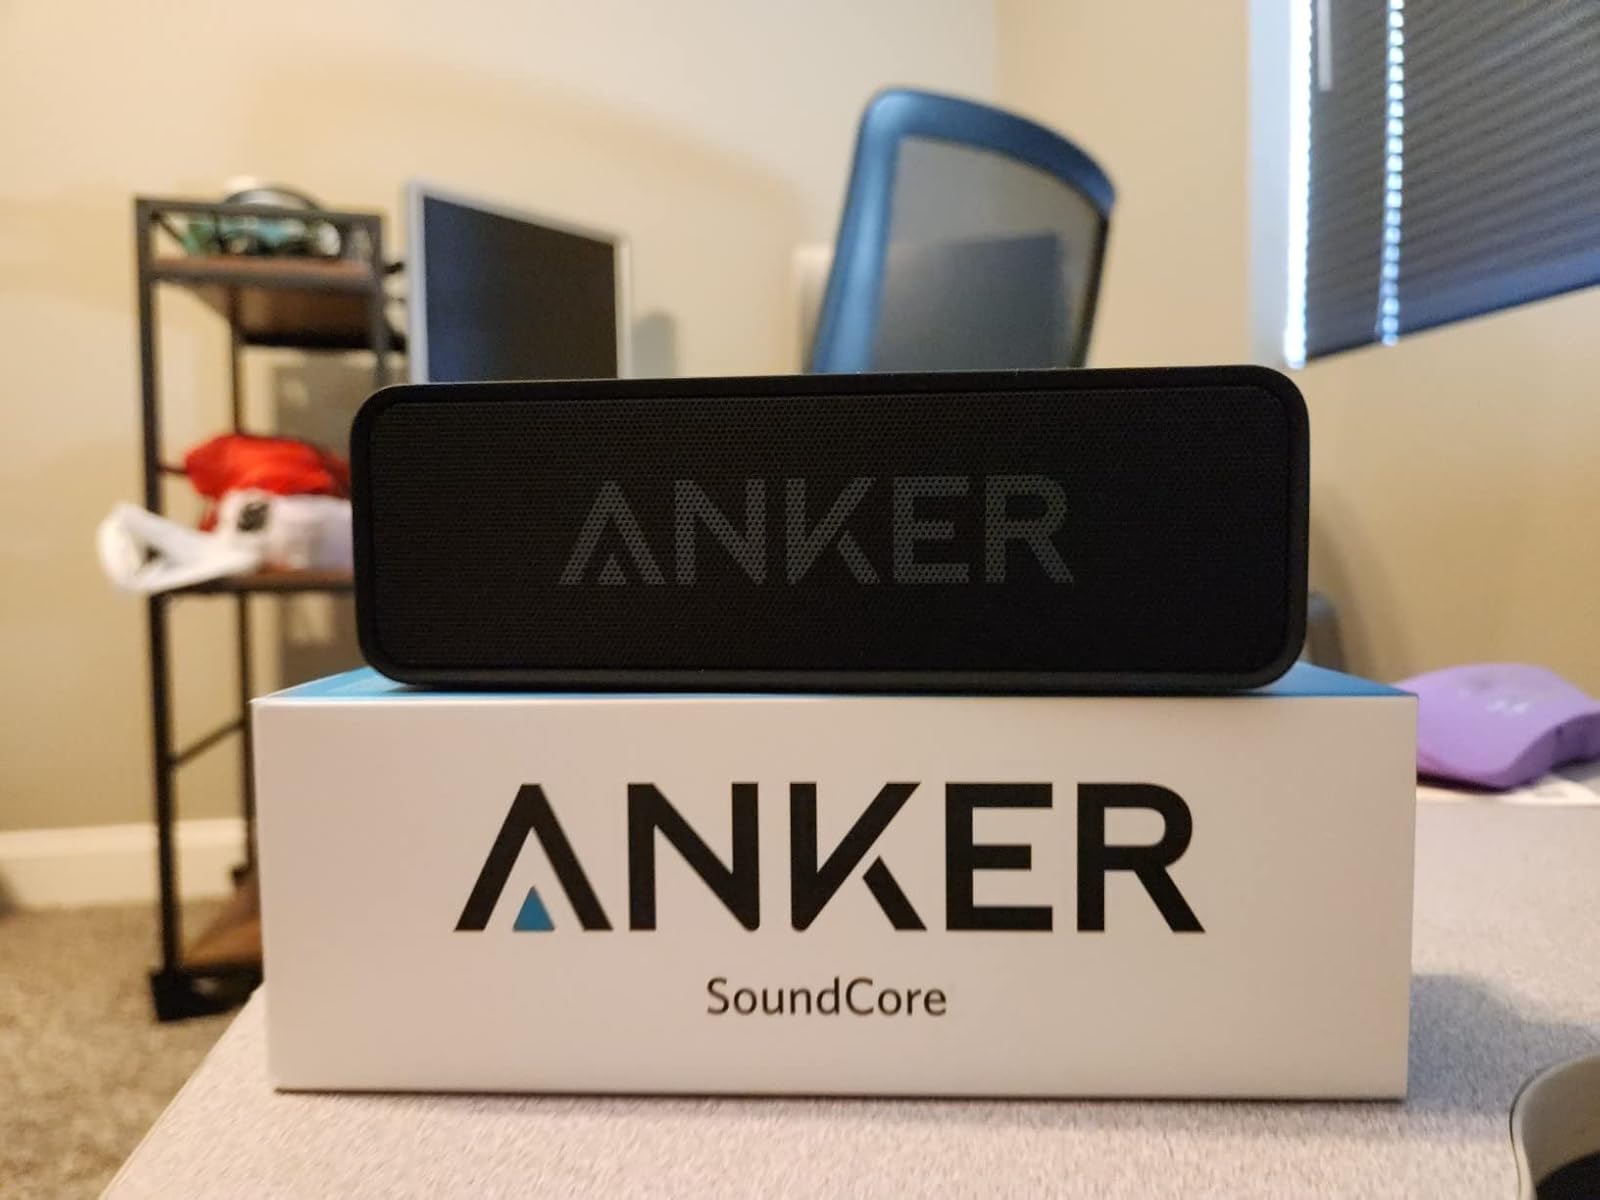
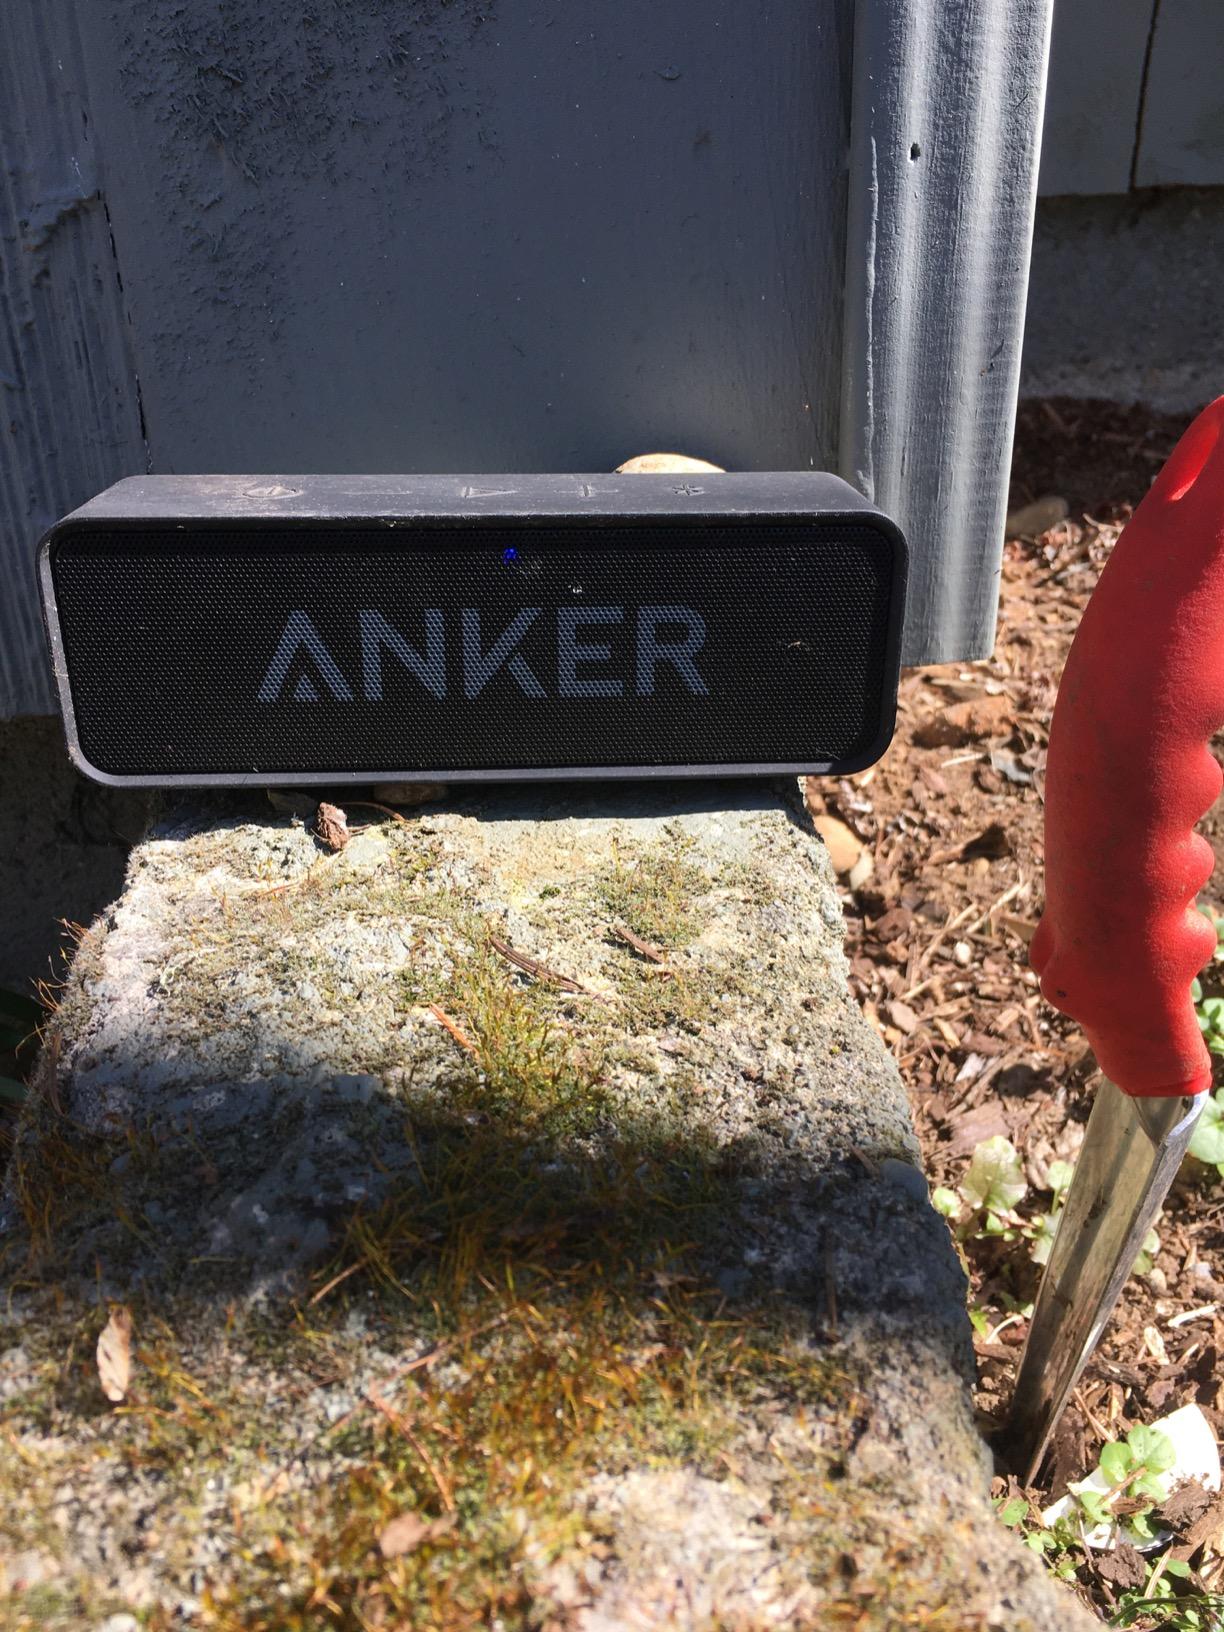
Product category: speaker
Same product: yes